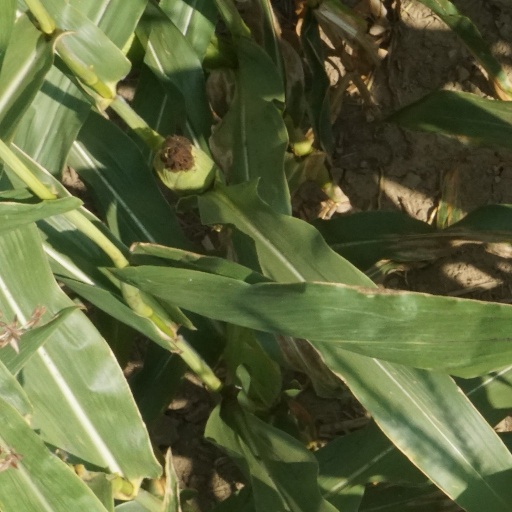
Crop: maize; corn